Clifford K. Shipton

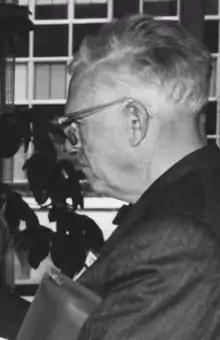
1966

Clifford Kenyon Shipton (August 5, 1902 – December 3, 1973) was an American archivist and historian. He served as university archivist at Harvard University and director of the American Antiquarian Society.